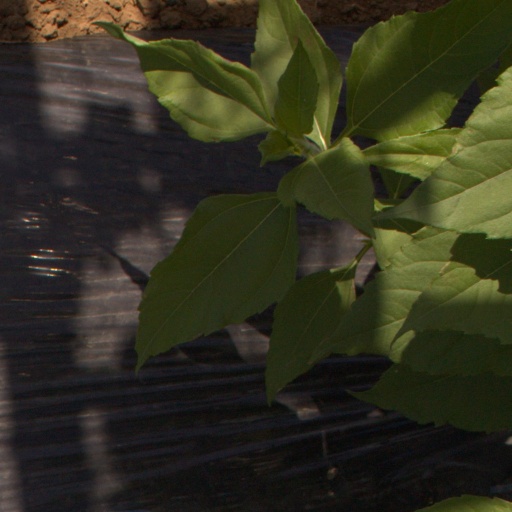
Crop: Jerusalem artichoke